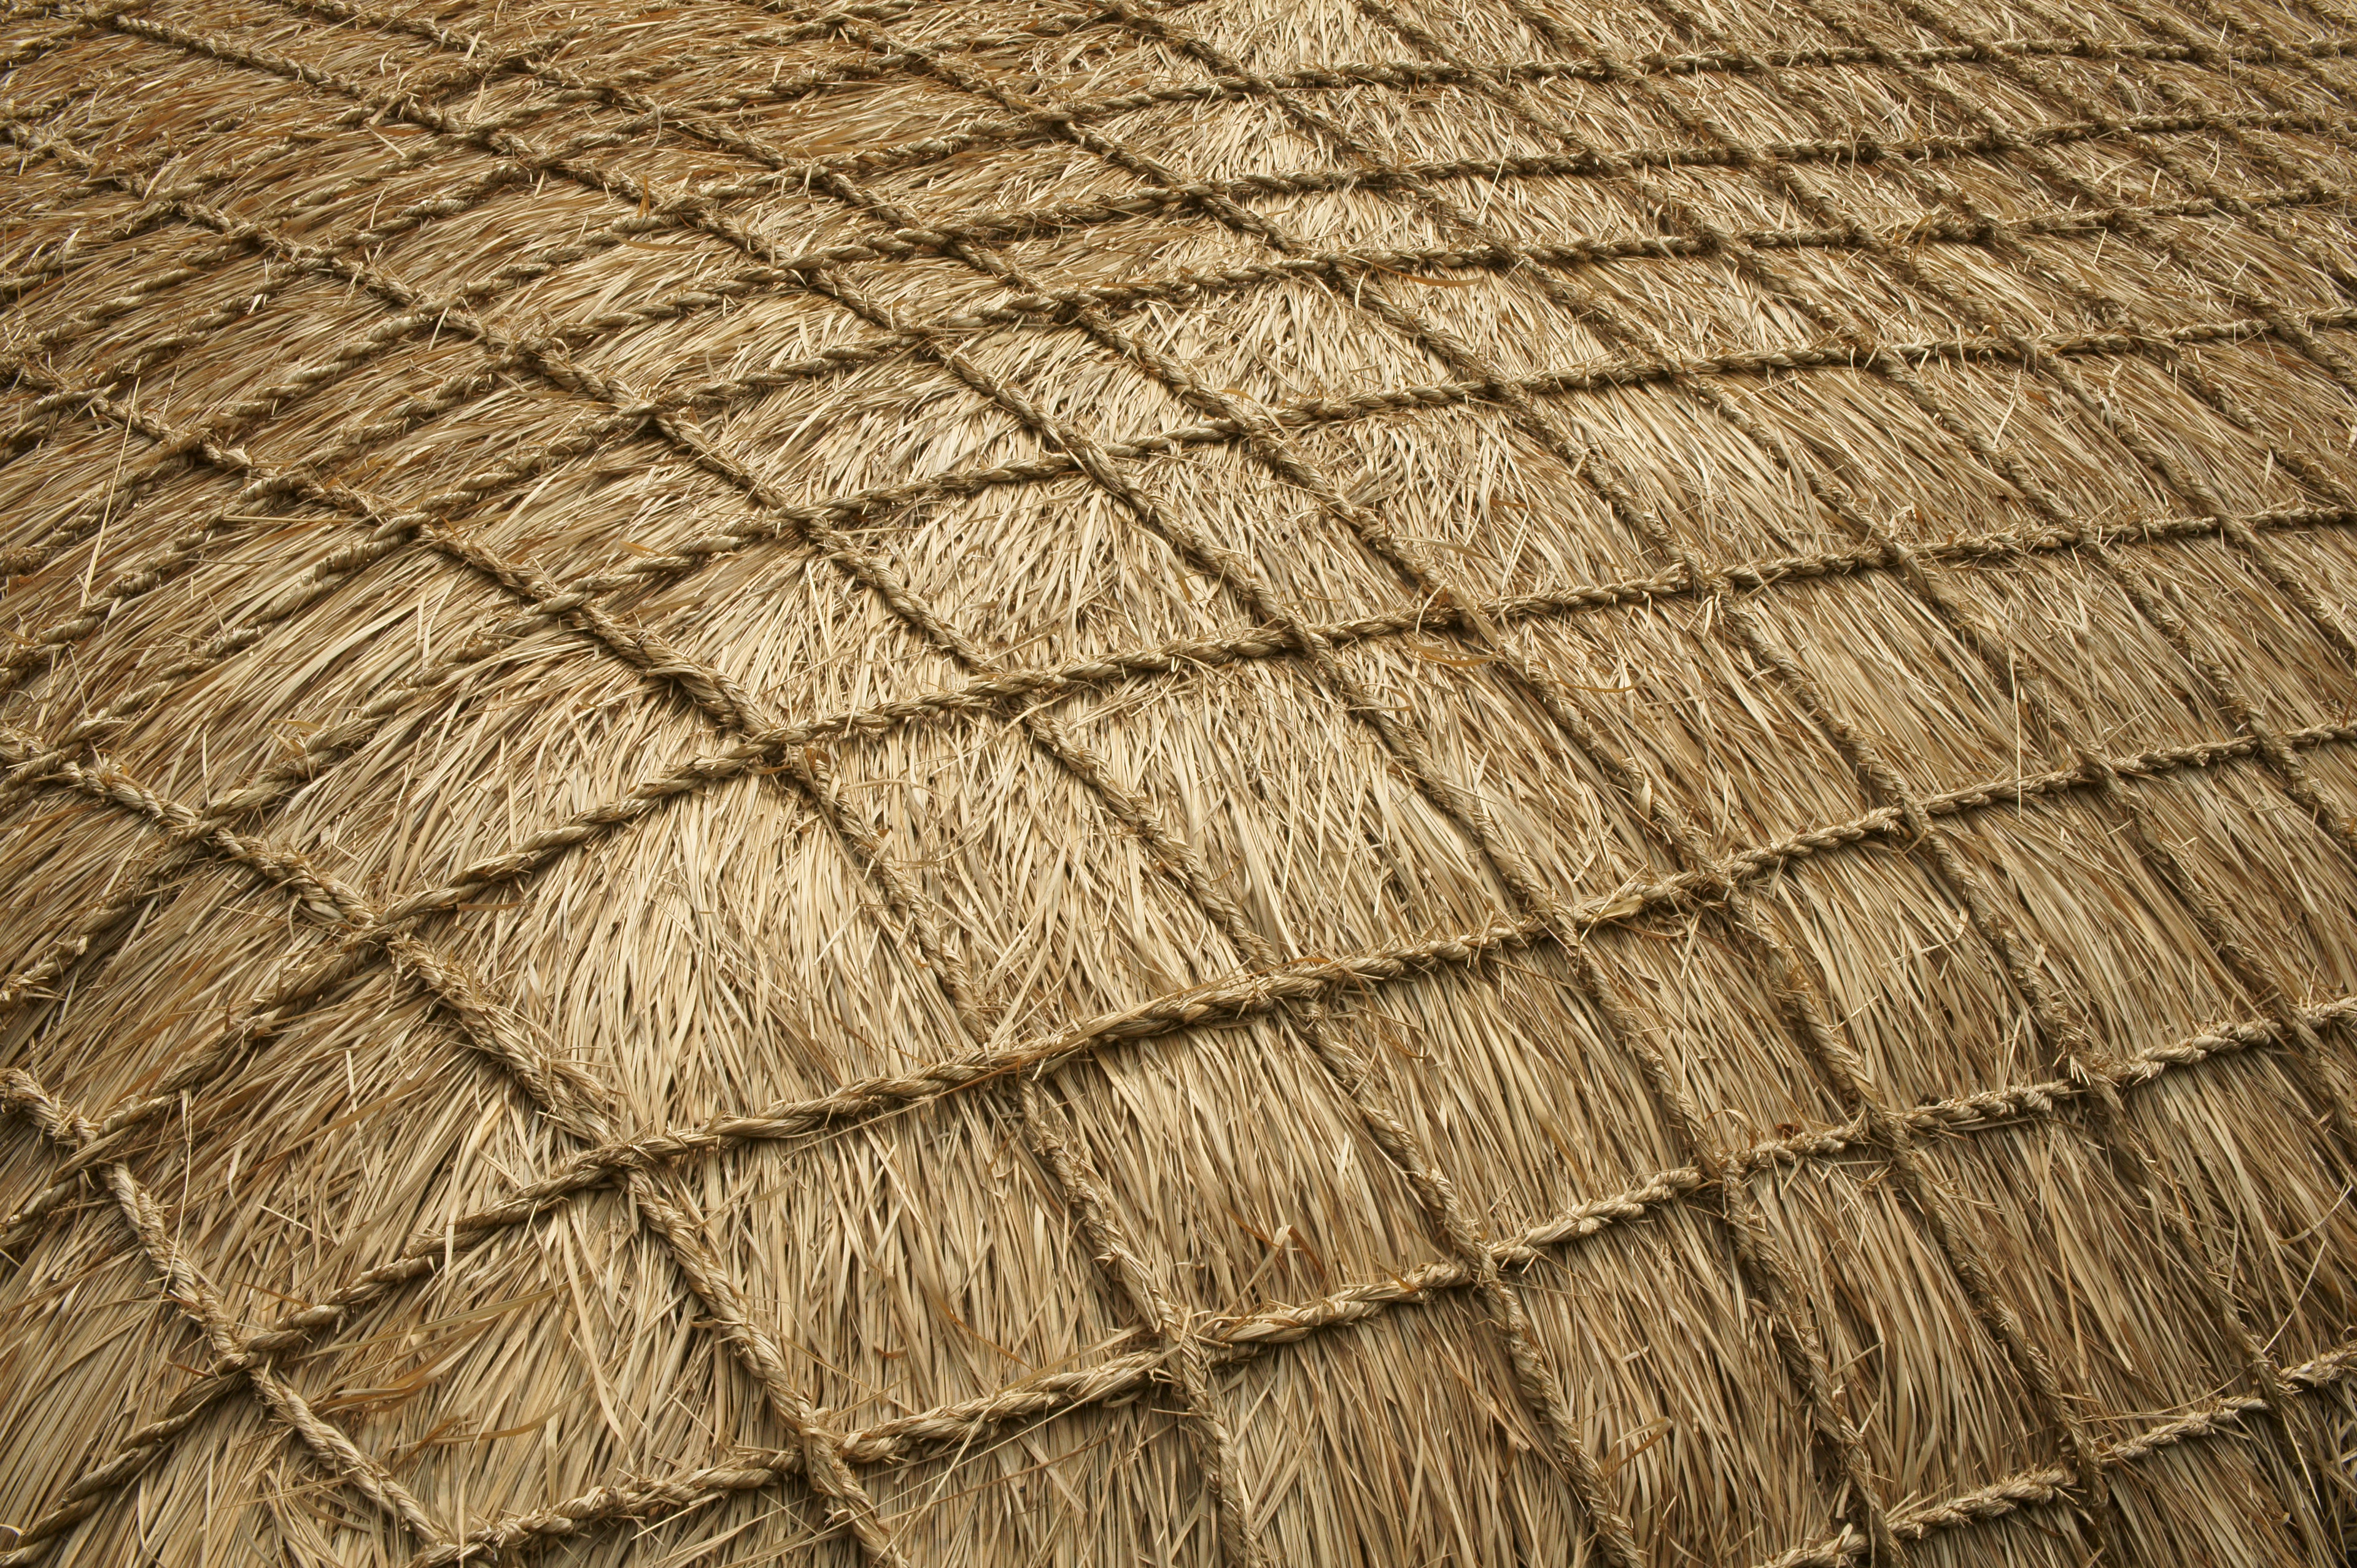
plant, wood, field, texture, leaf, floor, roof, trunk, wall, line, soil, agriculture, lumber, straw, seconds, asshole, flooring, jeju, road surface, grass family, outdoor structure, straw thatch